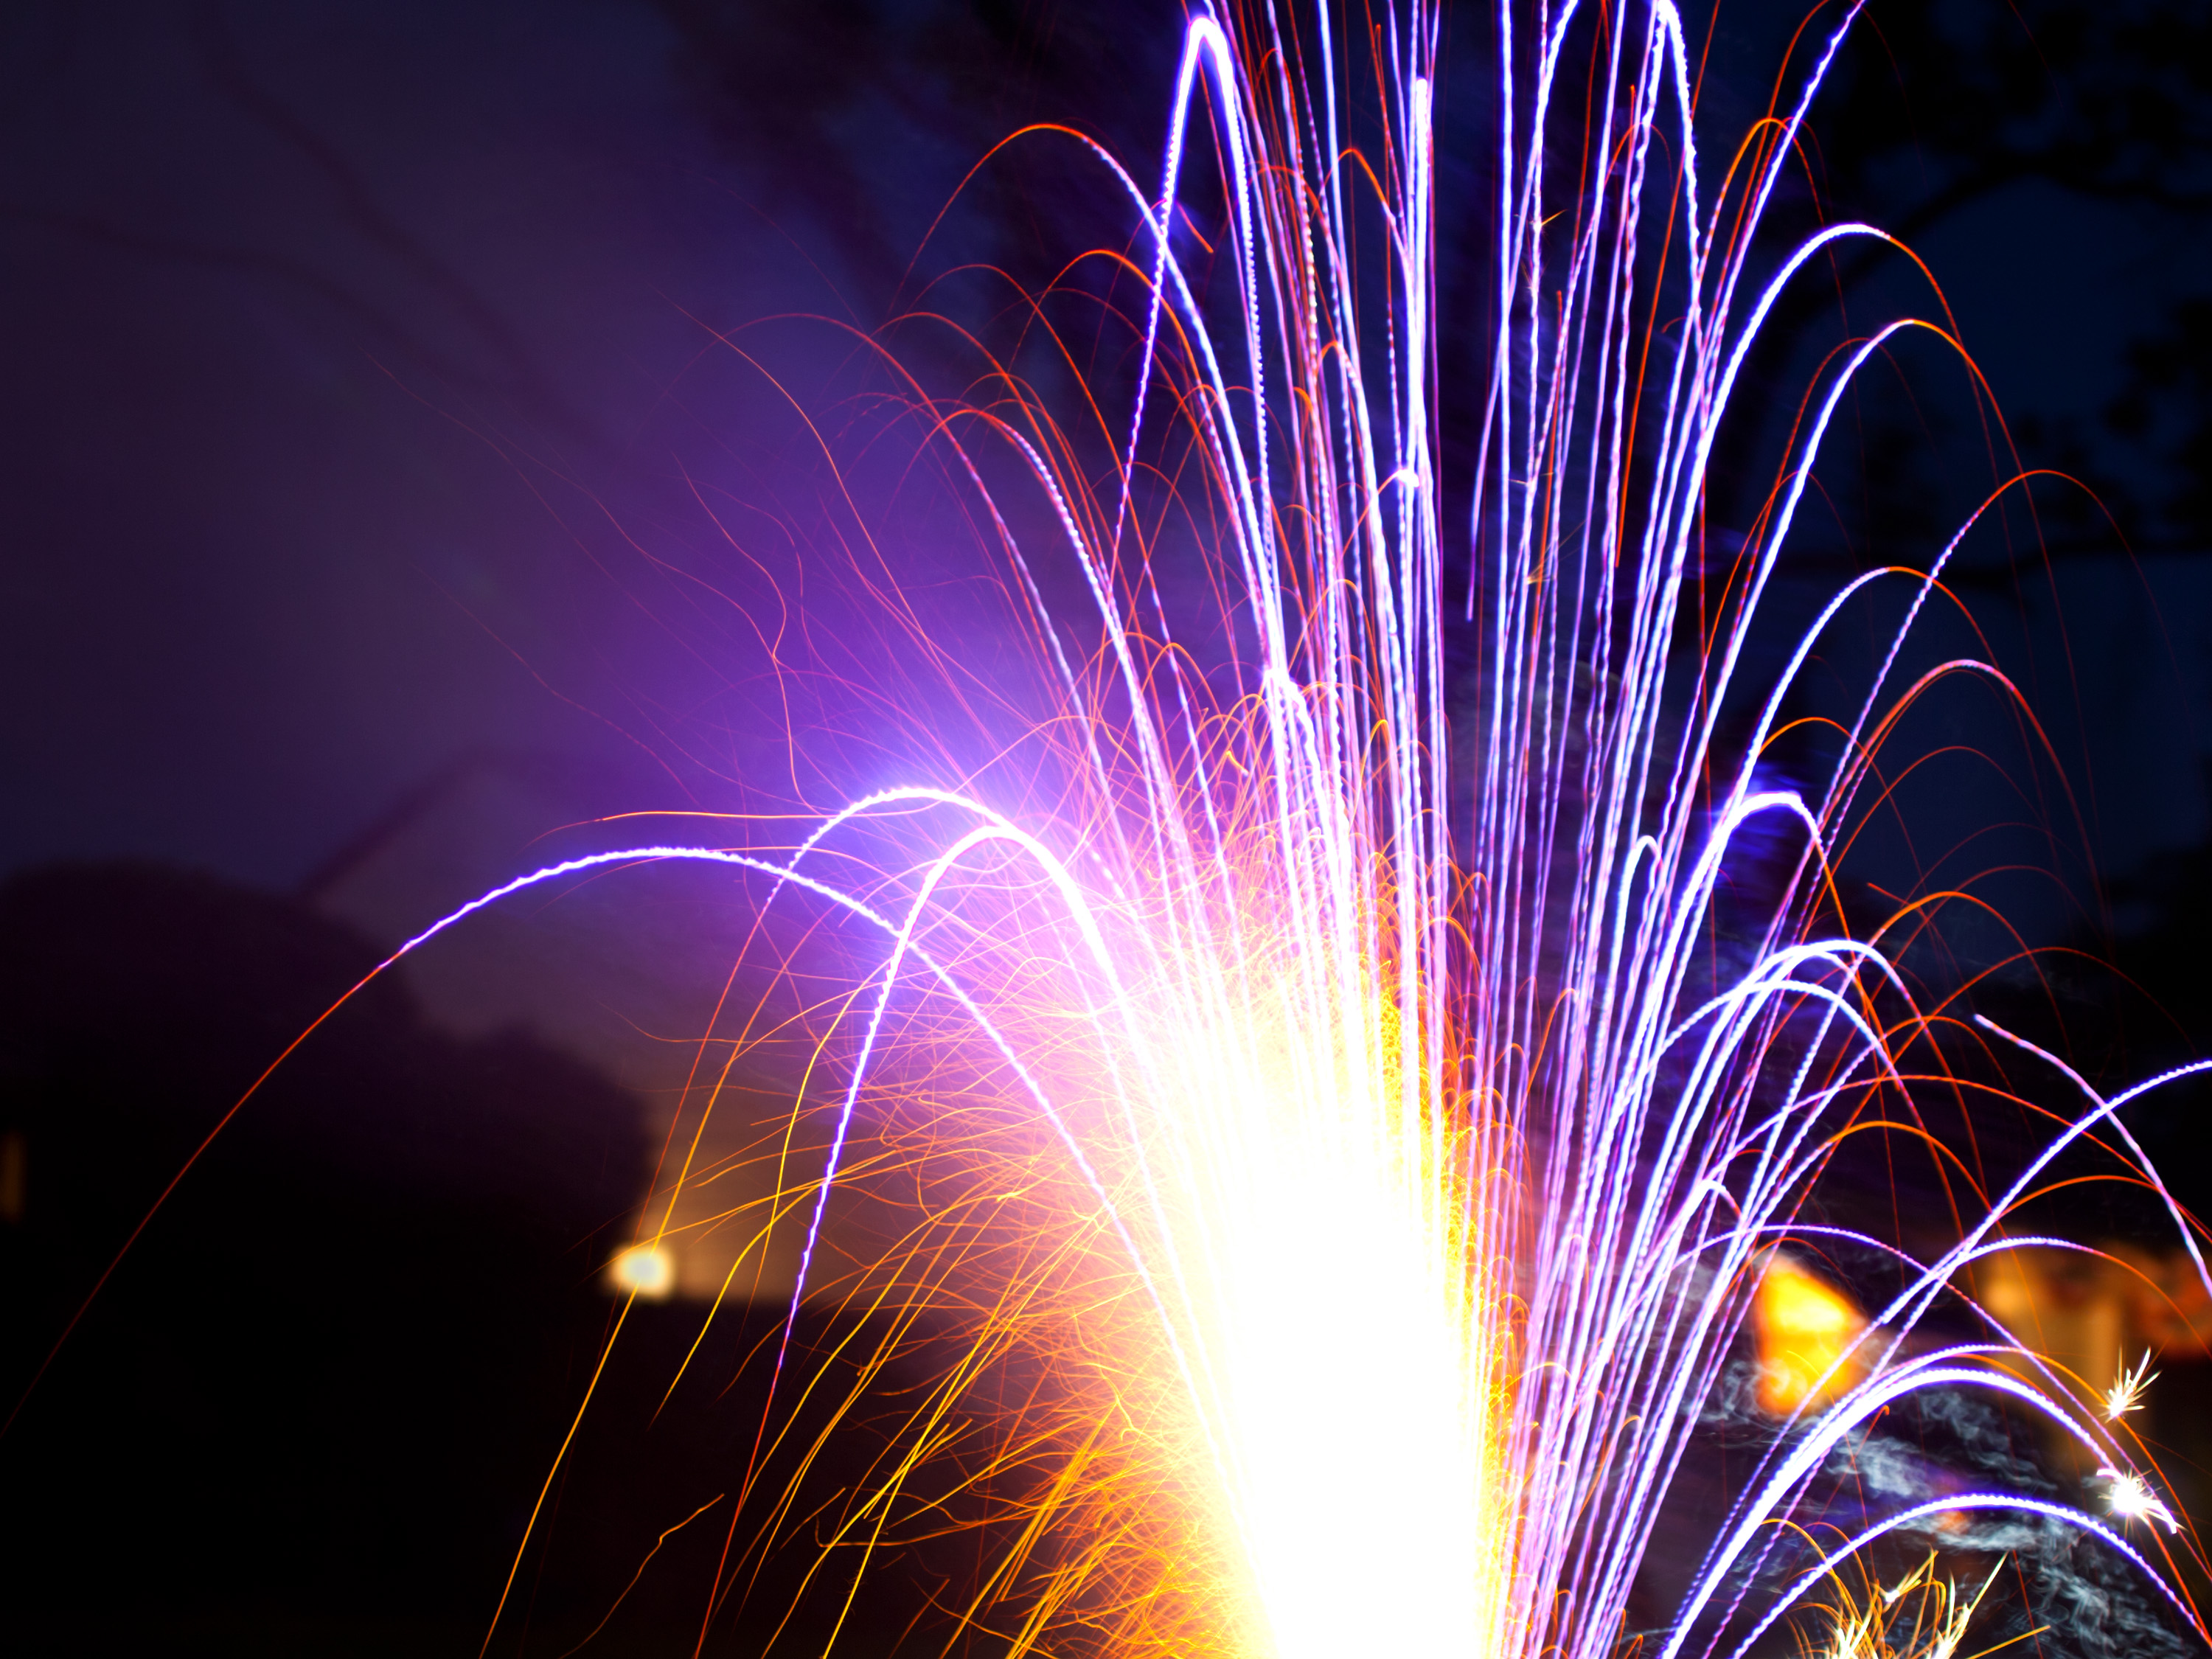
recreation, sparkler, fireworks, event, new year's eve, outdoor recreation